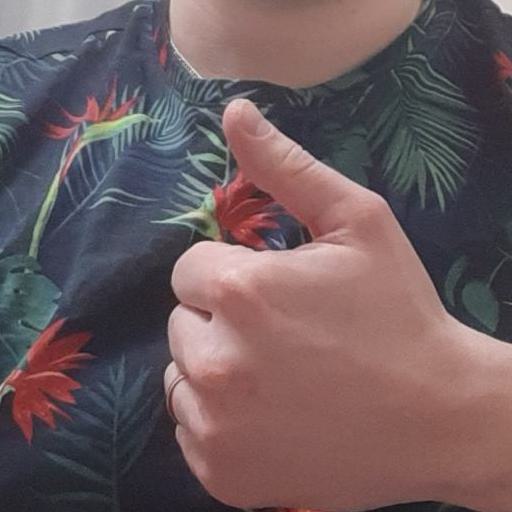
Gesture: like